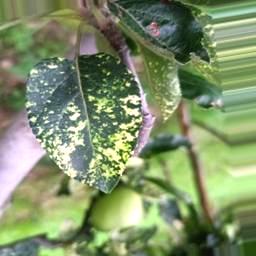
Label: Apple_Mosaic